USRA Heavy Santa Fe

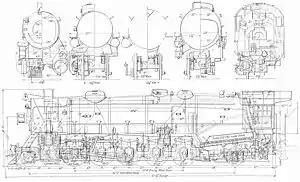

The USRA Heavy Santa Fe was a USRA standard class of steam locomotive designed under the control of the United States Railroad Administration, the nationalized railroad system in the United States during World War I. These locomotives were of 2-10-2 wheel arrangement in the Whyte notation, or 1′E1′ in UIC classification; this arrangement was commonly named "Santa Fe" in the United States. At the time, the Santa Fe was the largest non-articulated type in common use, primarily in slow drag freight duty in ore or coal service.